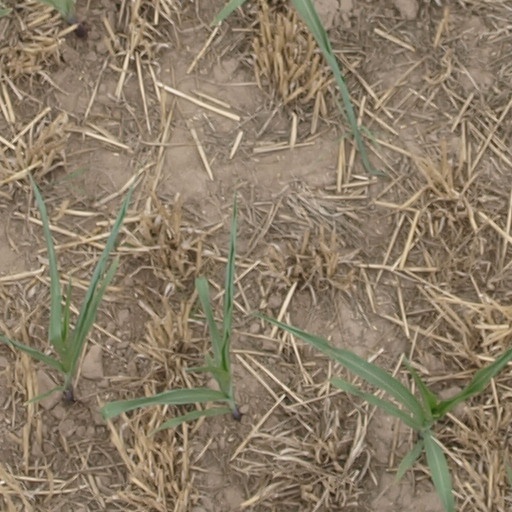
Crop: maize; corn